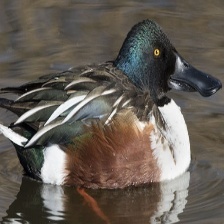
Species: NORTHERN SHOVELER
Scientific name: SPATULA CLYPEATA
ImageNet parent category: drake